Scott Sinclair

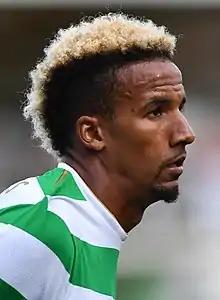
Sinclair with Celtic in 2017

Scott Andrew Sinclair (born 25 March 1989) is an English professional footballer who plays as a winger. He represented England at youth level, from the under-17s to the under-21s, and also played for Great Britain at the 2012 Summer Olympics.